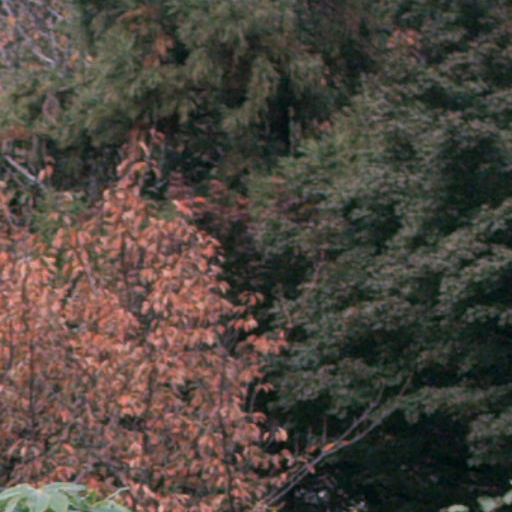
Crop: cassava